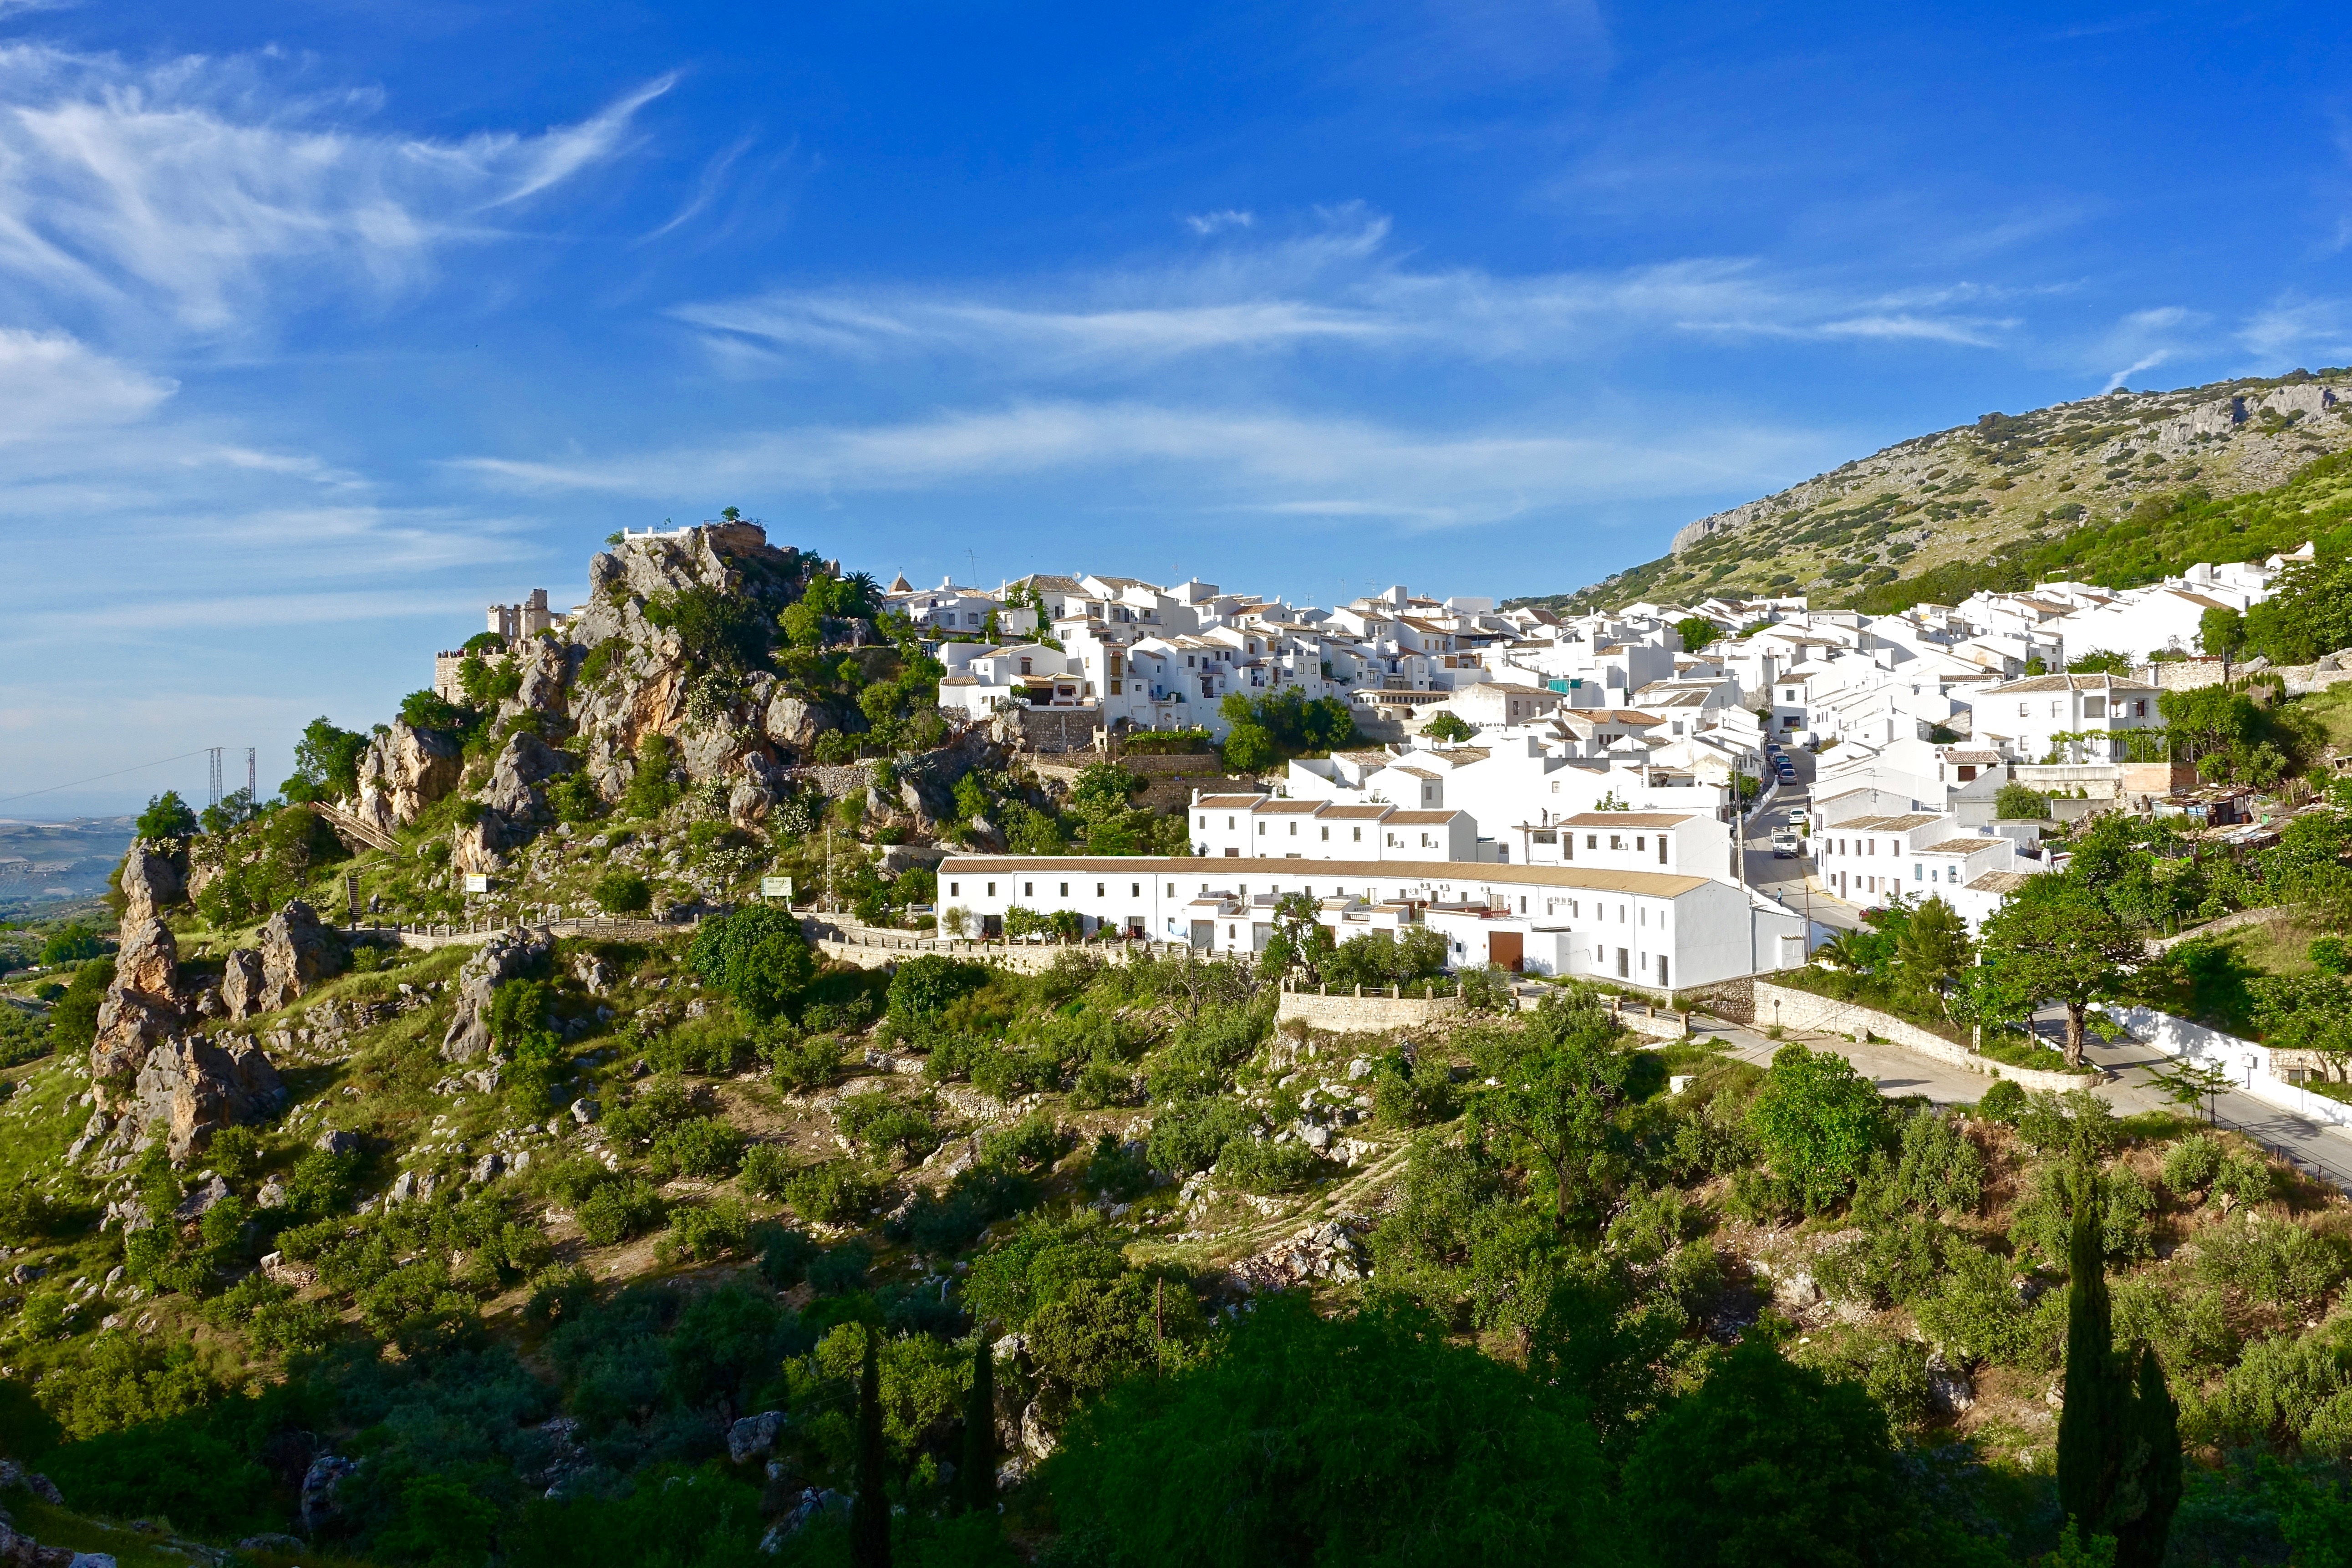
landscape, coast, mountain, white, hill, town, valley, mountain range, panorama, vacation, village, cliff, hillside, tourism, terrain, spain, monastery, estate, zuheros, geographical feature, mountainous landforms